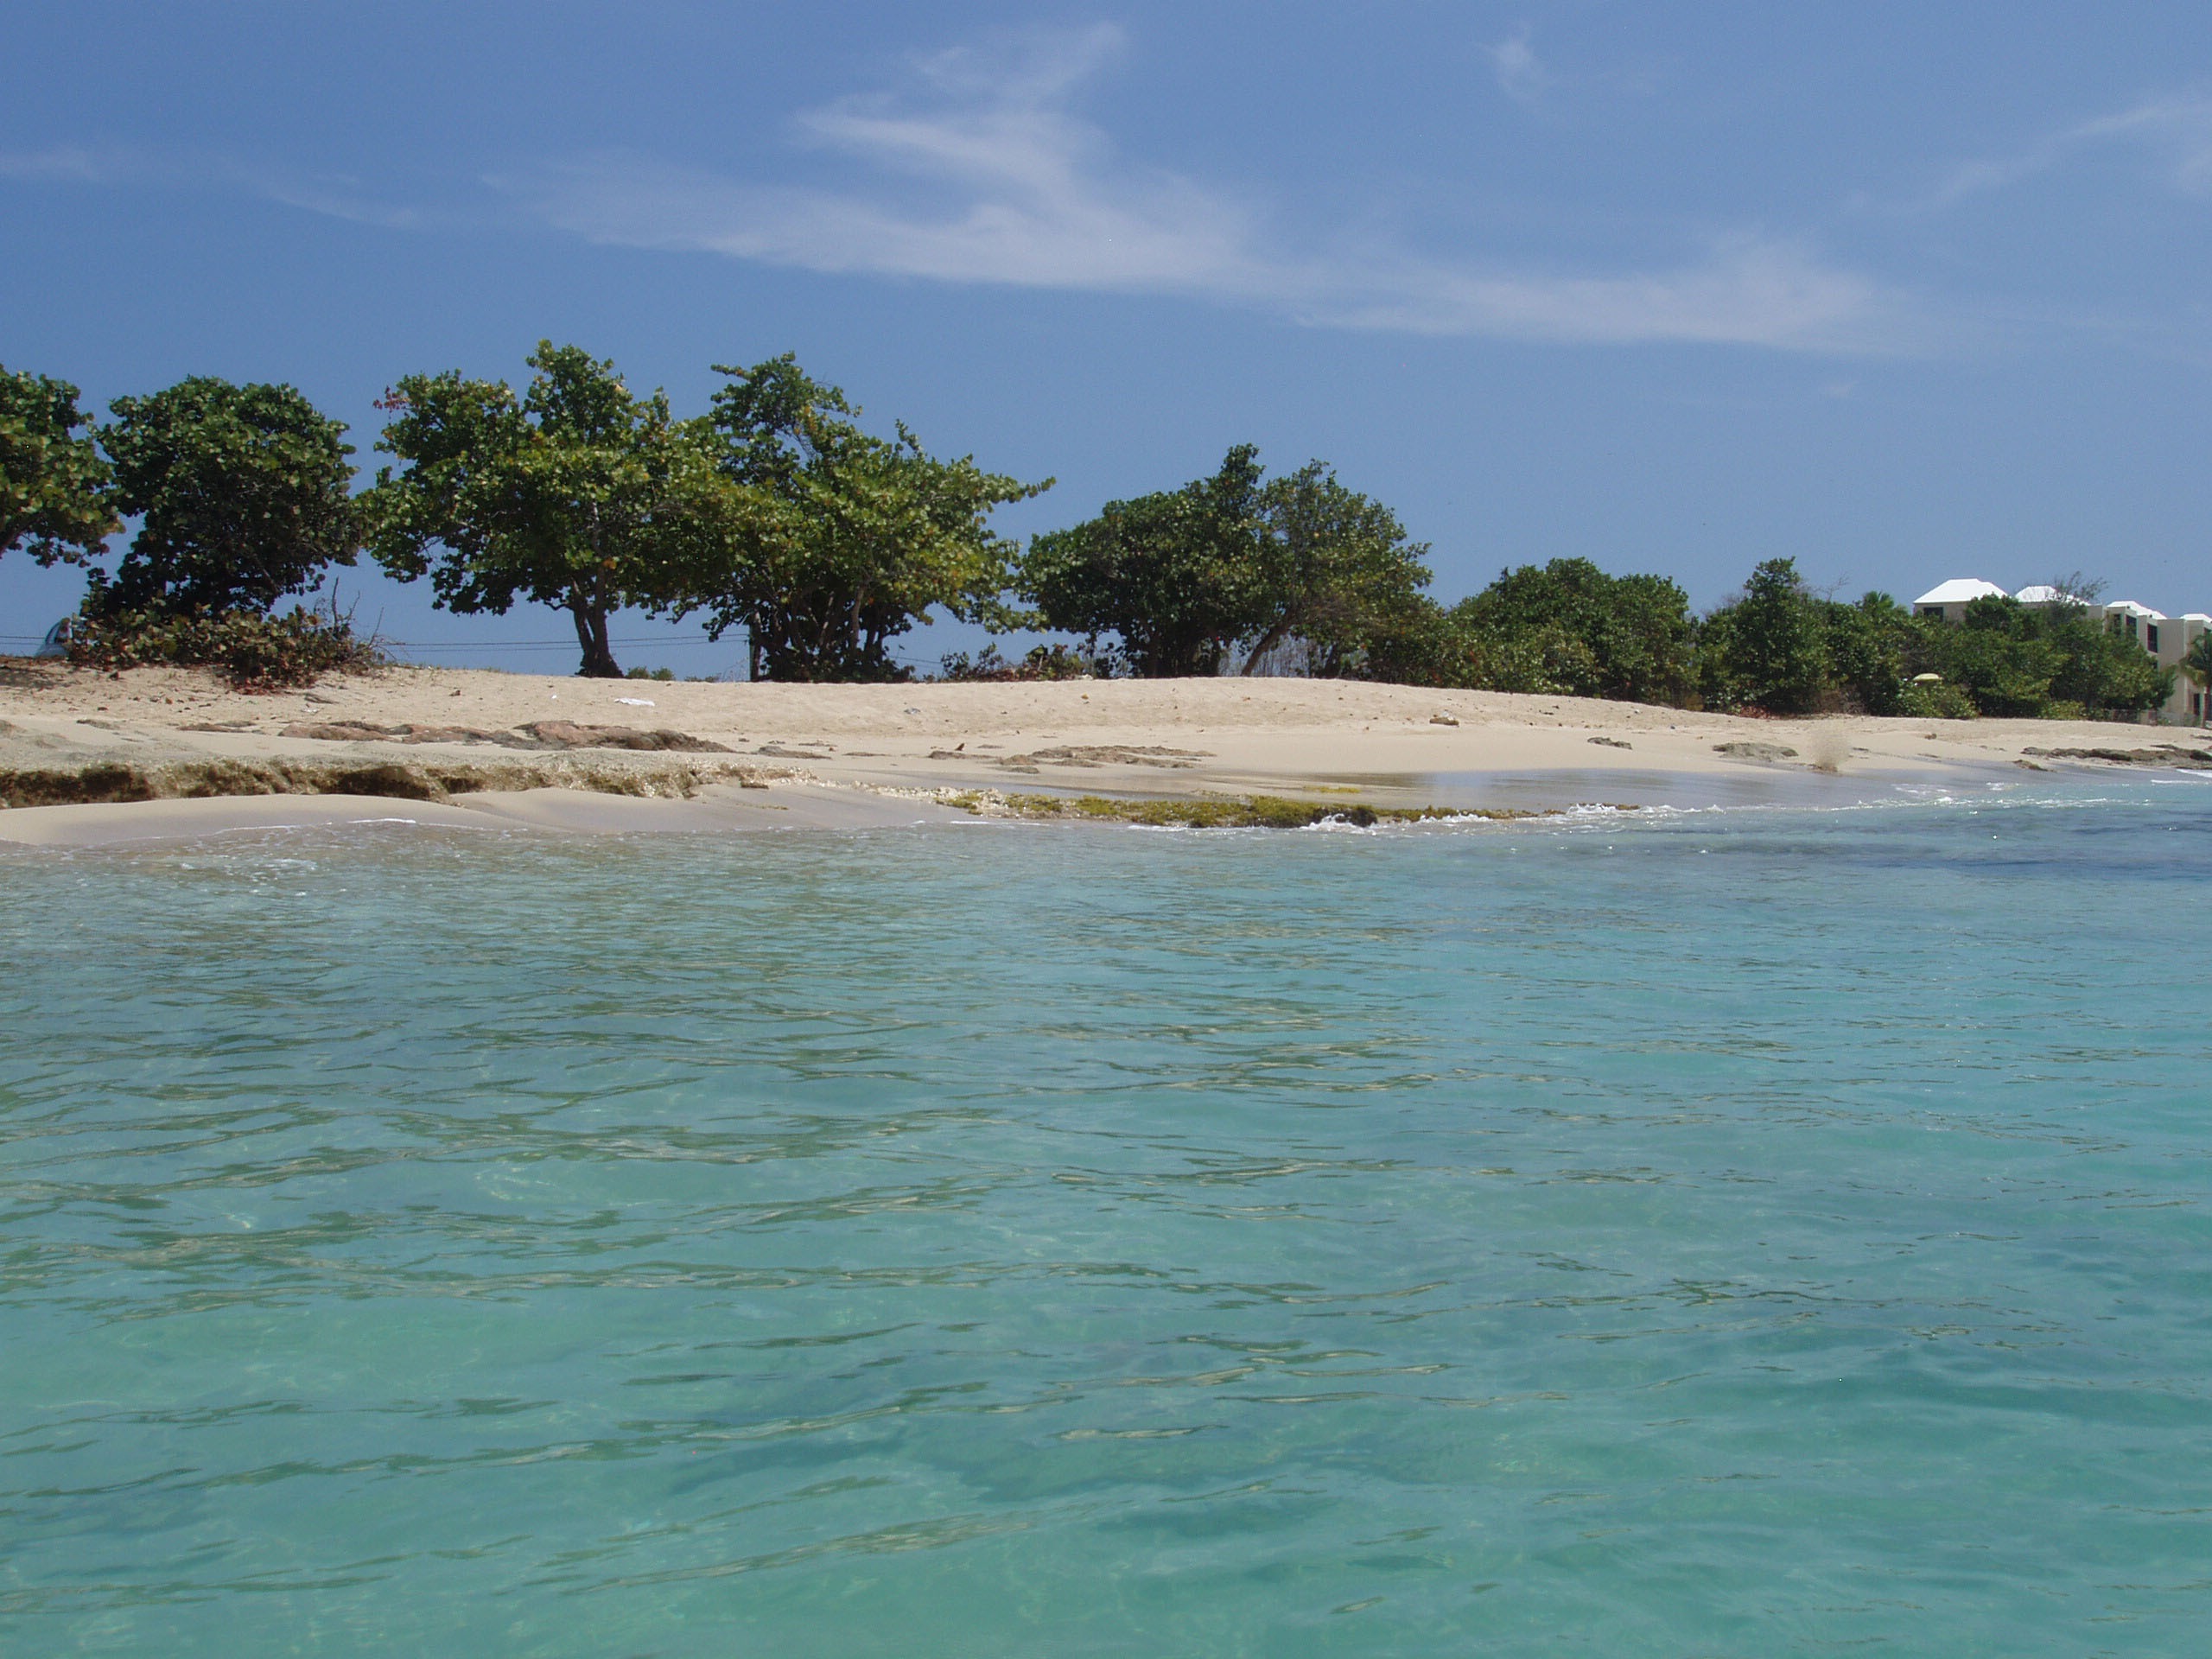
beach, sea, coast, ocean, shore, vacation, cove, inlet, lagoon, bay, island, body of water, walk on beach, trees, caribbean, cape, islet, virgin islands, st croix, sea grapes